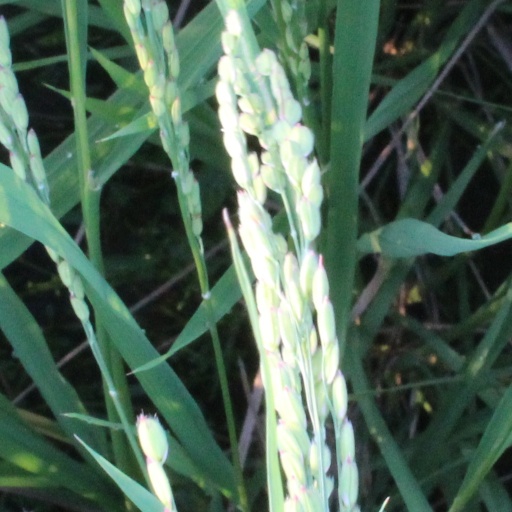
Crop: rice